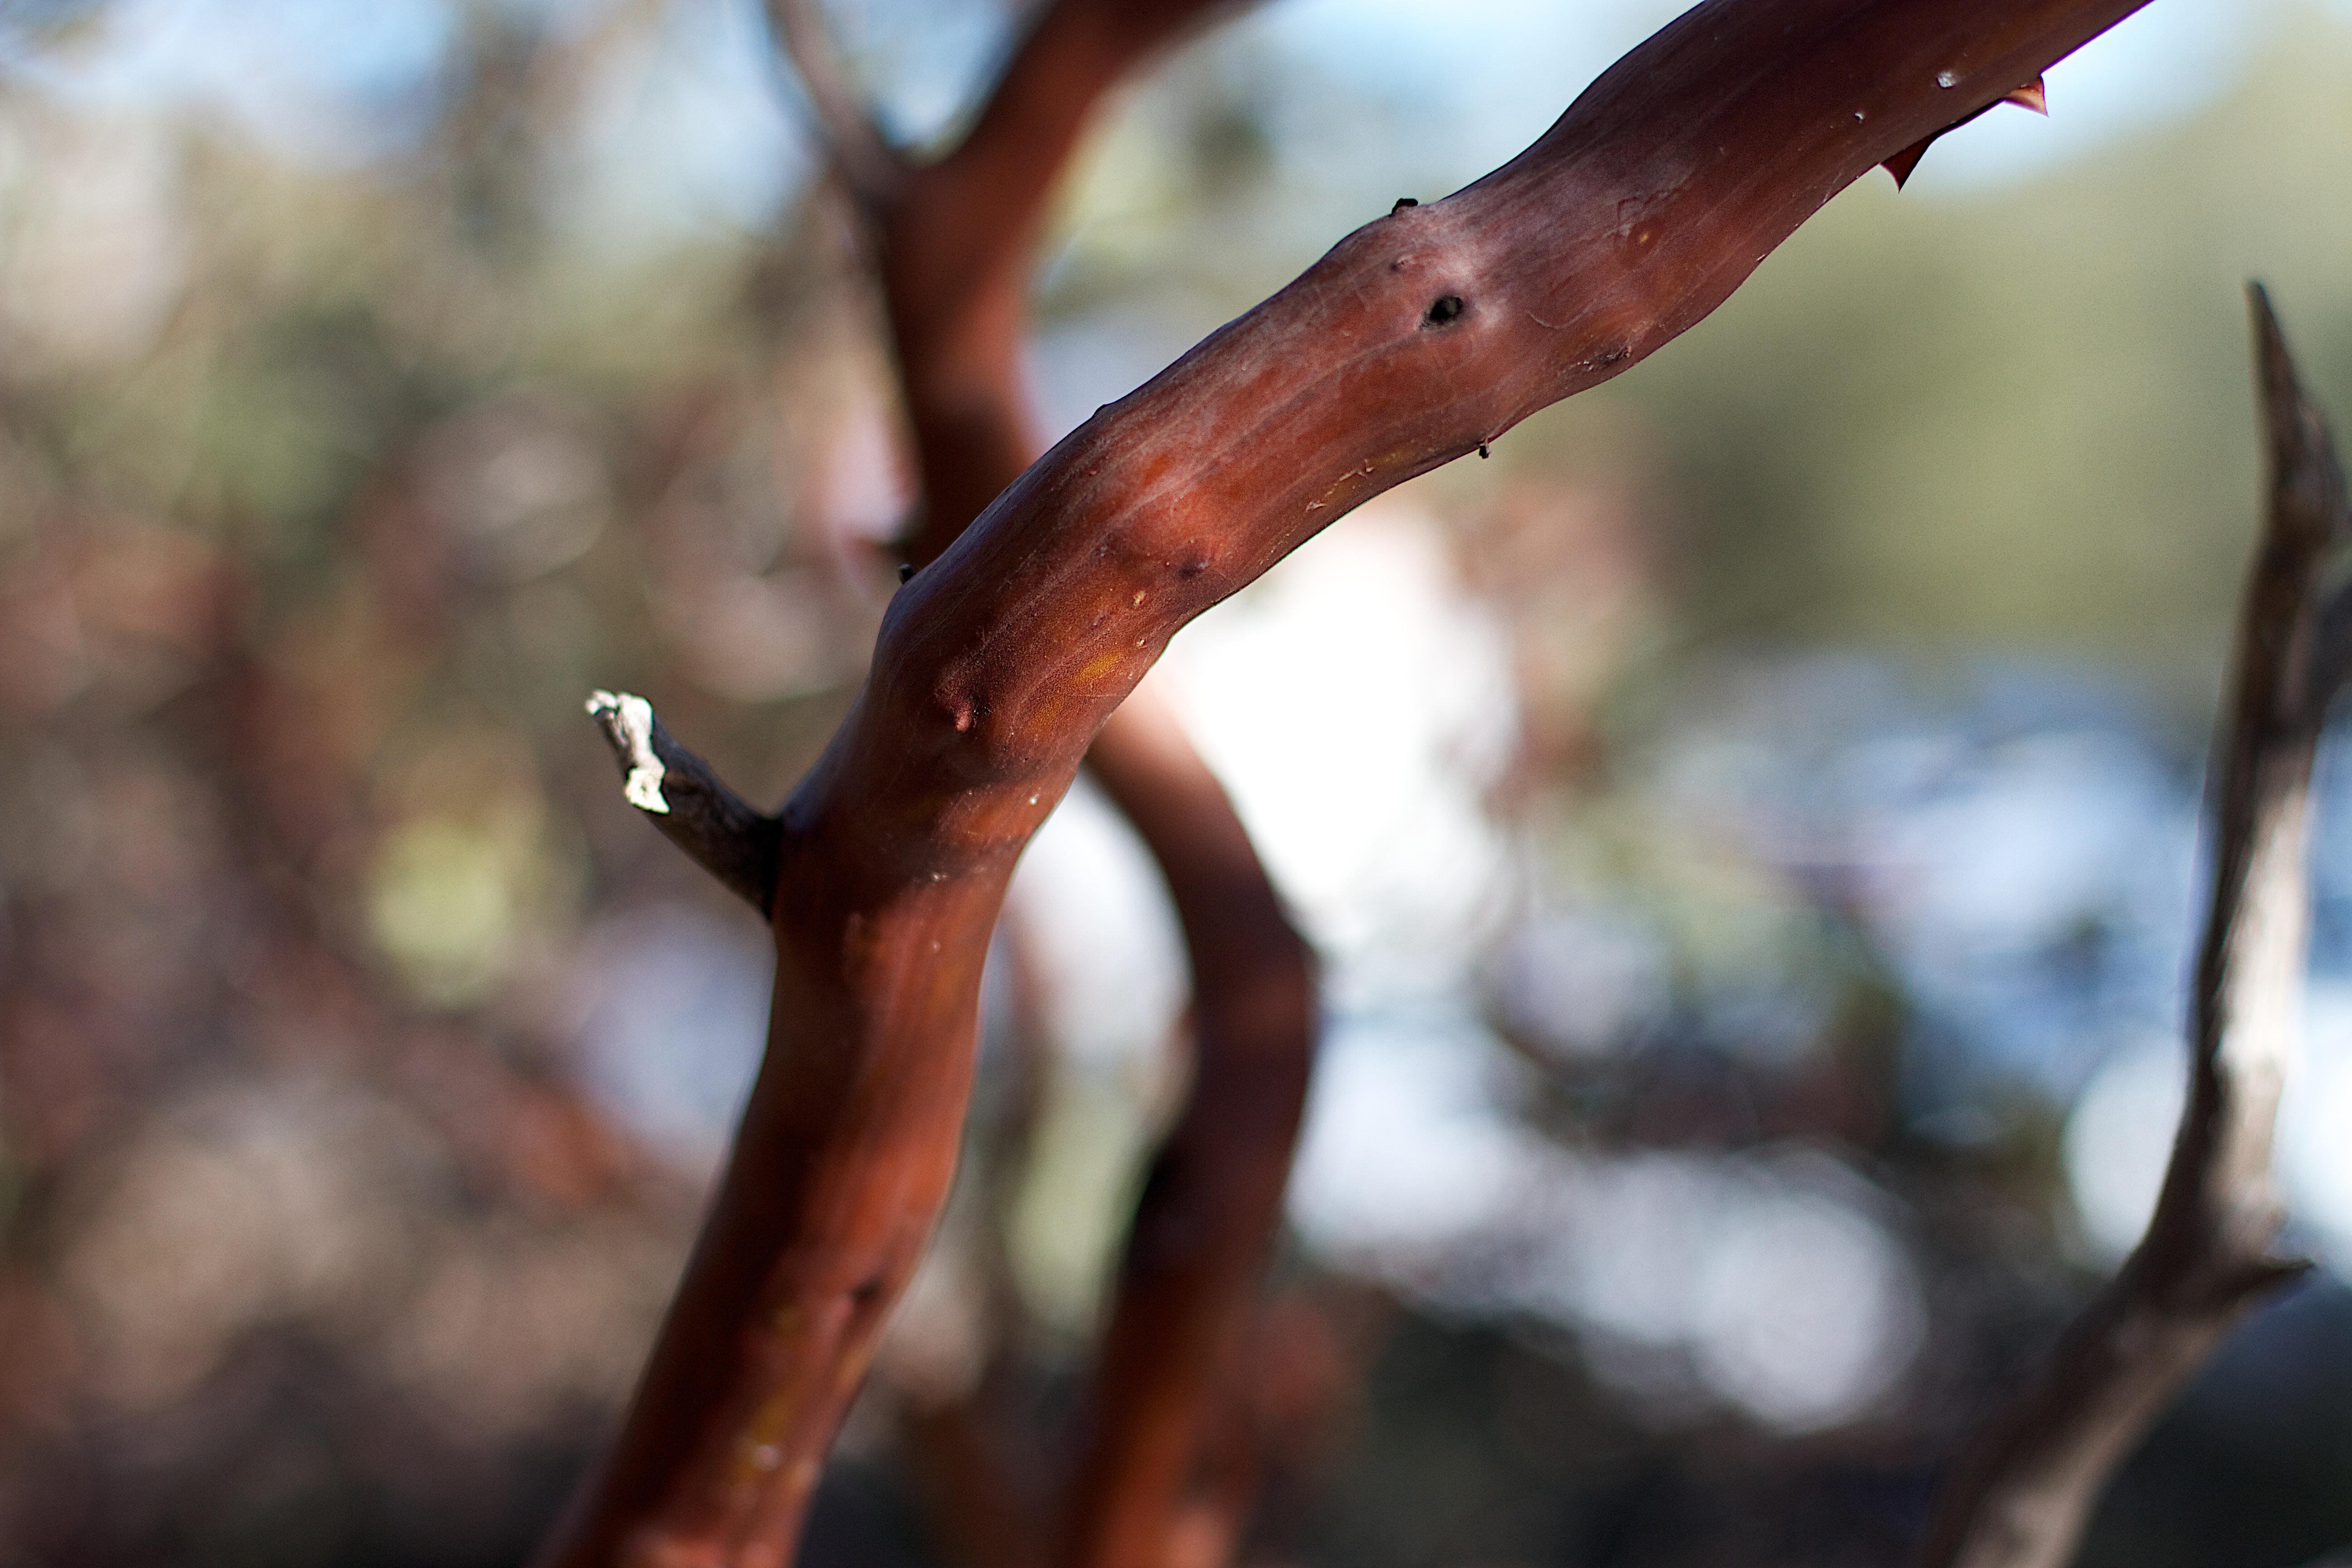
tree, nature, branch, blossom, plant, sunlight, leaf, flower, spring, produce, autumn, botany, flora, season, twig, close up, bud, macro photography, plant stem, woody plant, thorns spines and prickles